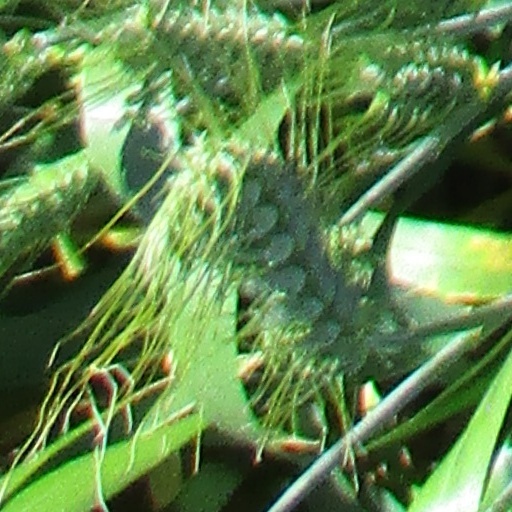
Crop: wheat